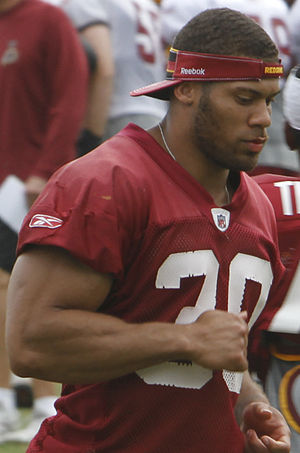
LaRon Landry
LaRon Landry
LaRon Louis Landry er en amerikansk fodboldspiller i NFL, hvor han er safety for Indianapolis Colts. Han blev draftet i 1. runde i 2007, og har tidligere spillet for Washington Redskins og New York Jets.